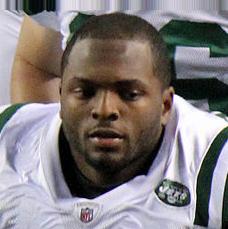
Age: 23